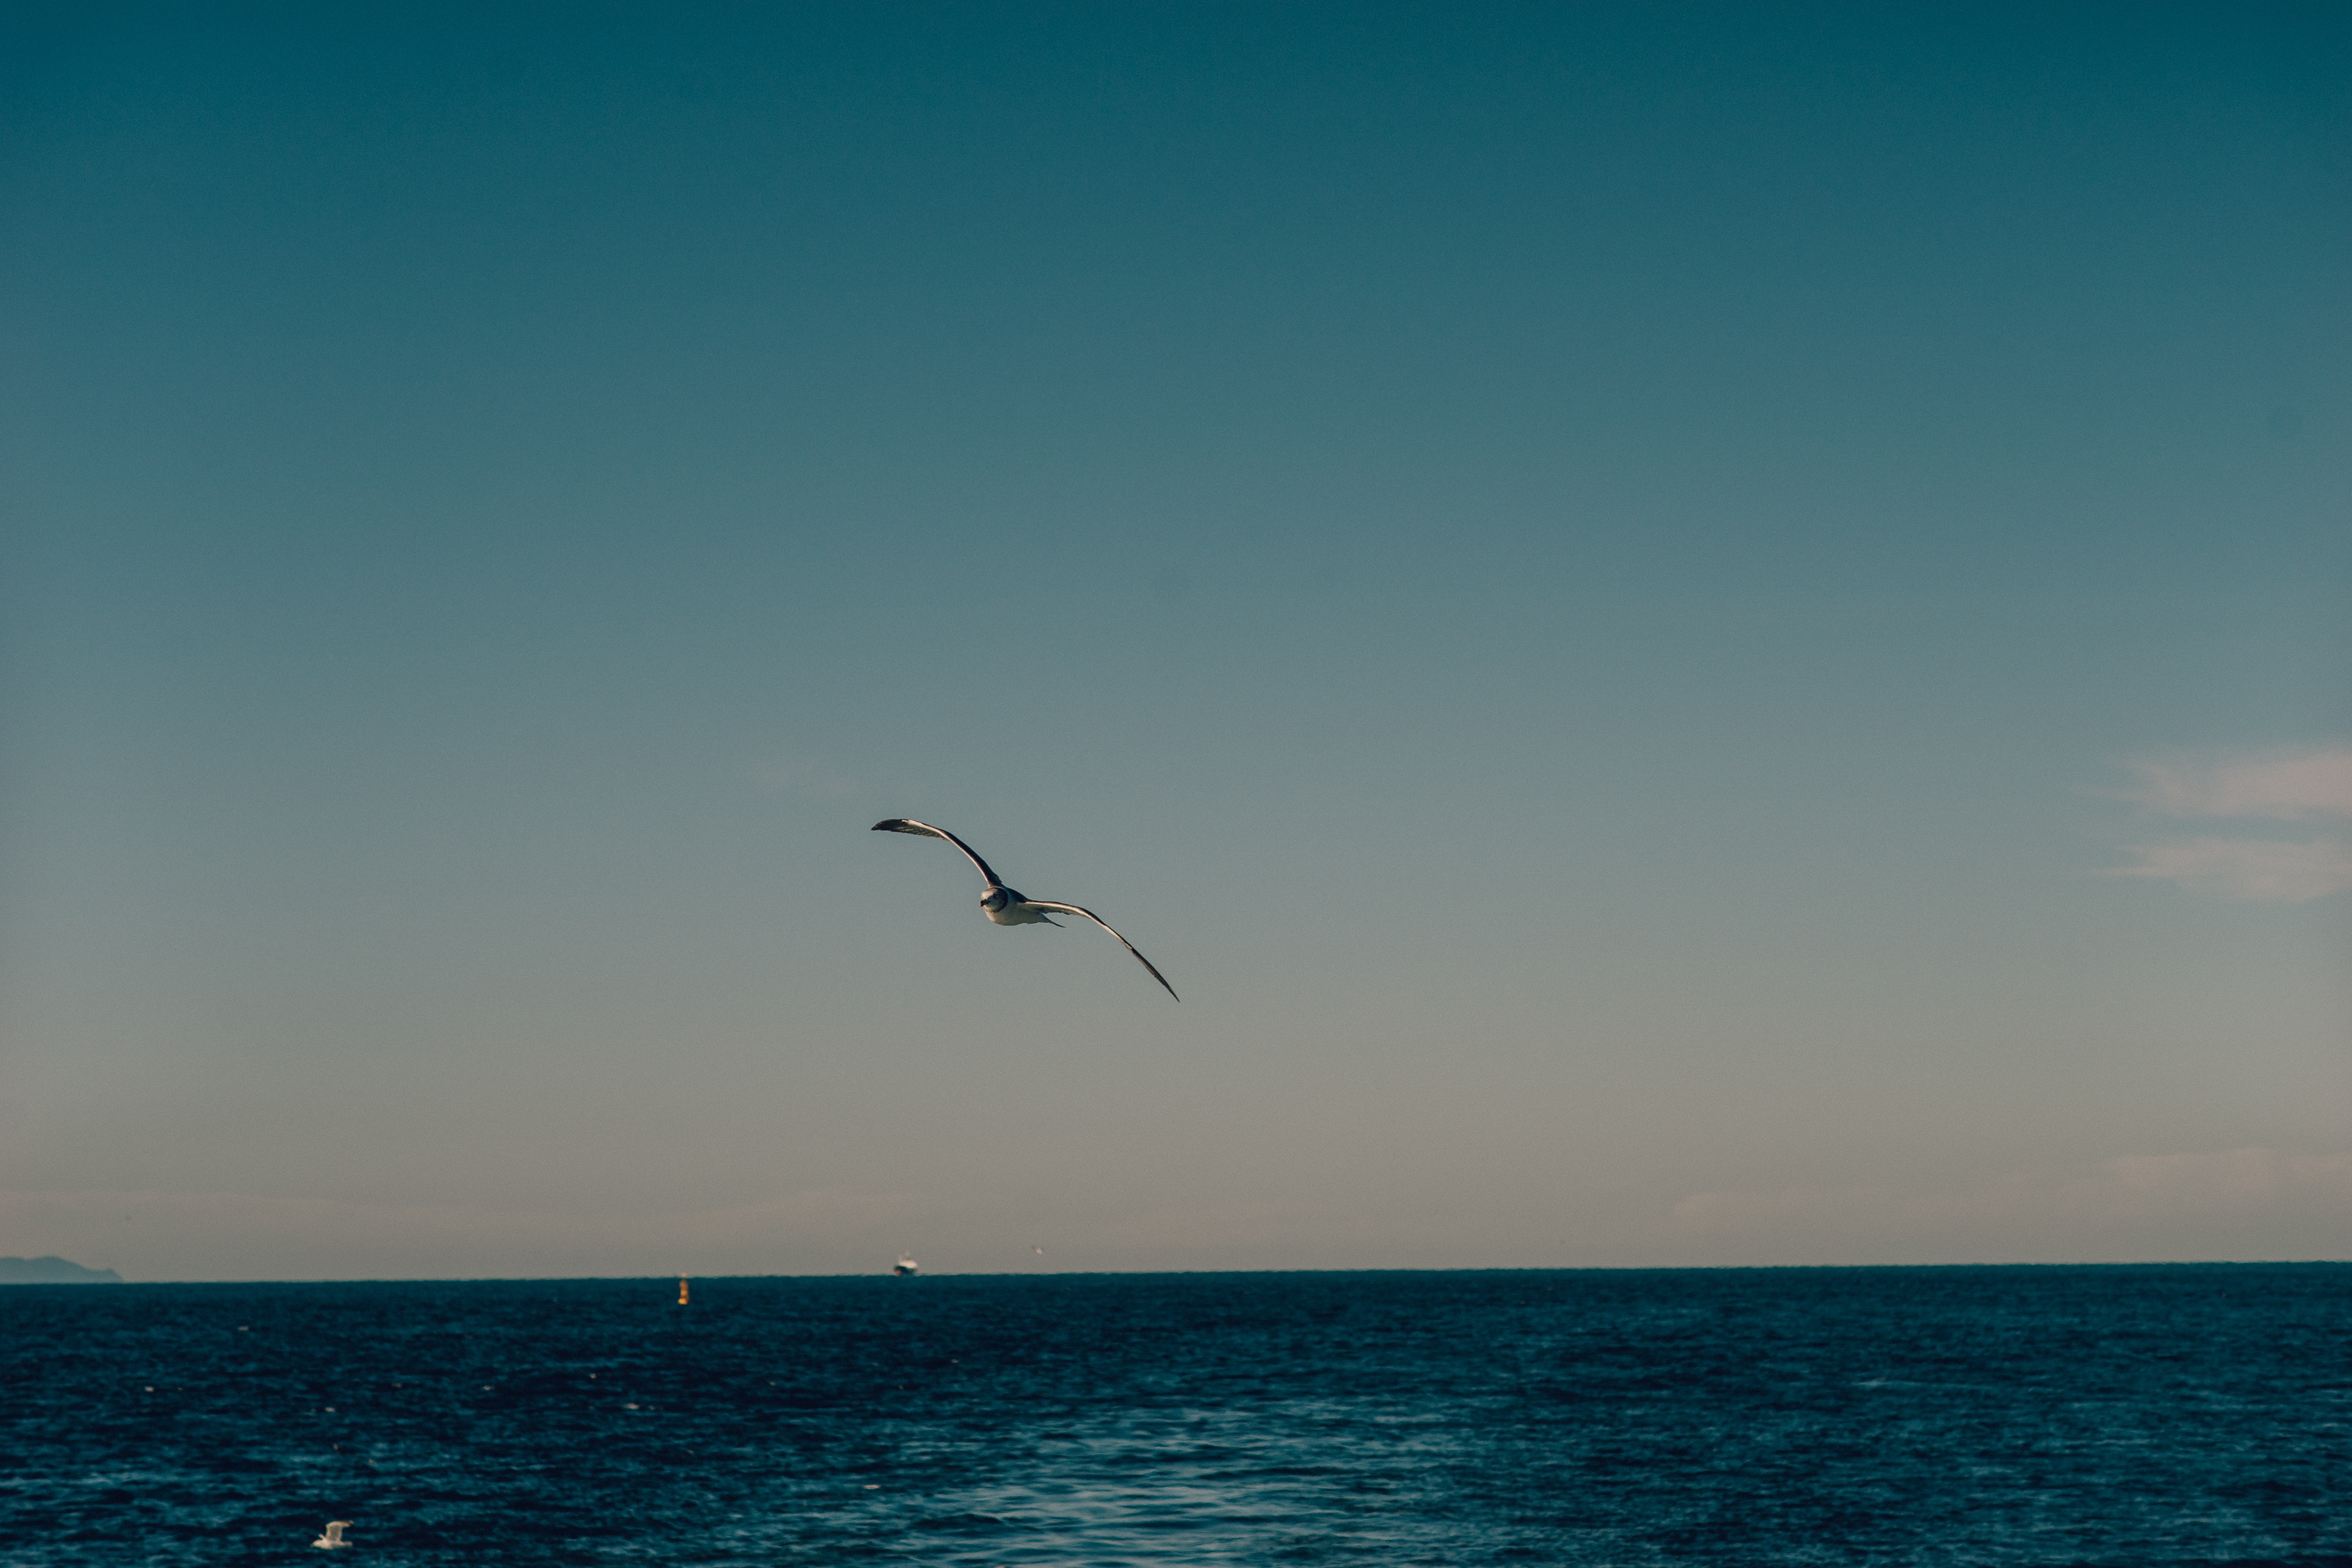
natural, water, sky, bird, fluid, cloud, wing, seabird, horizon, wind, wind wave, lake, liquid, wave, ocean, beach, event, charadriiformes, sound, coast, flight, balance, evening